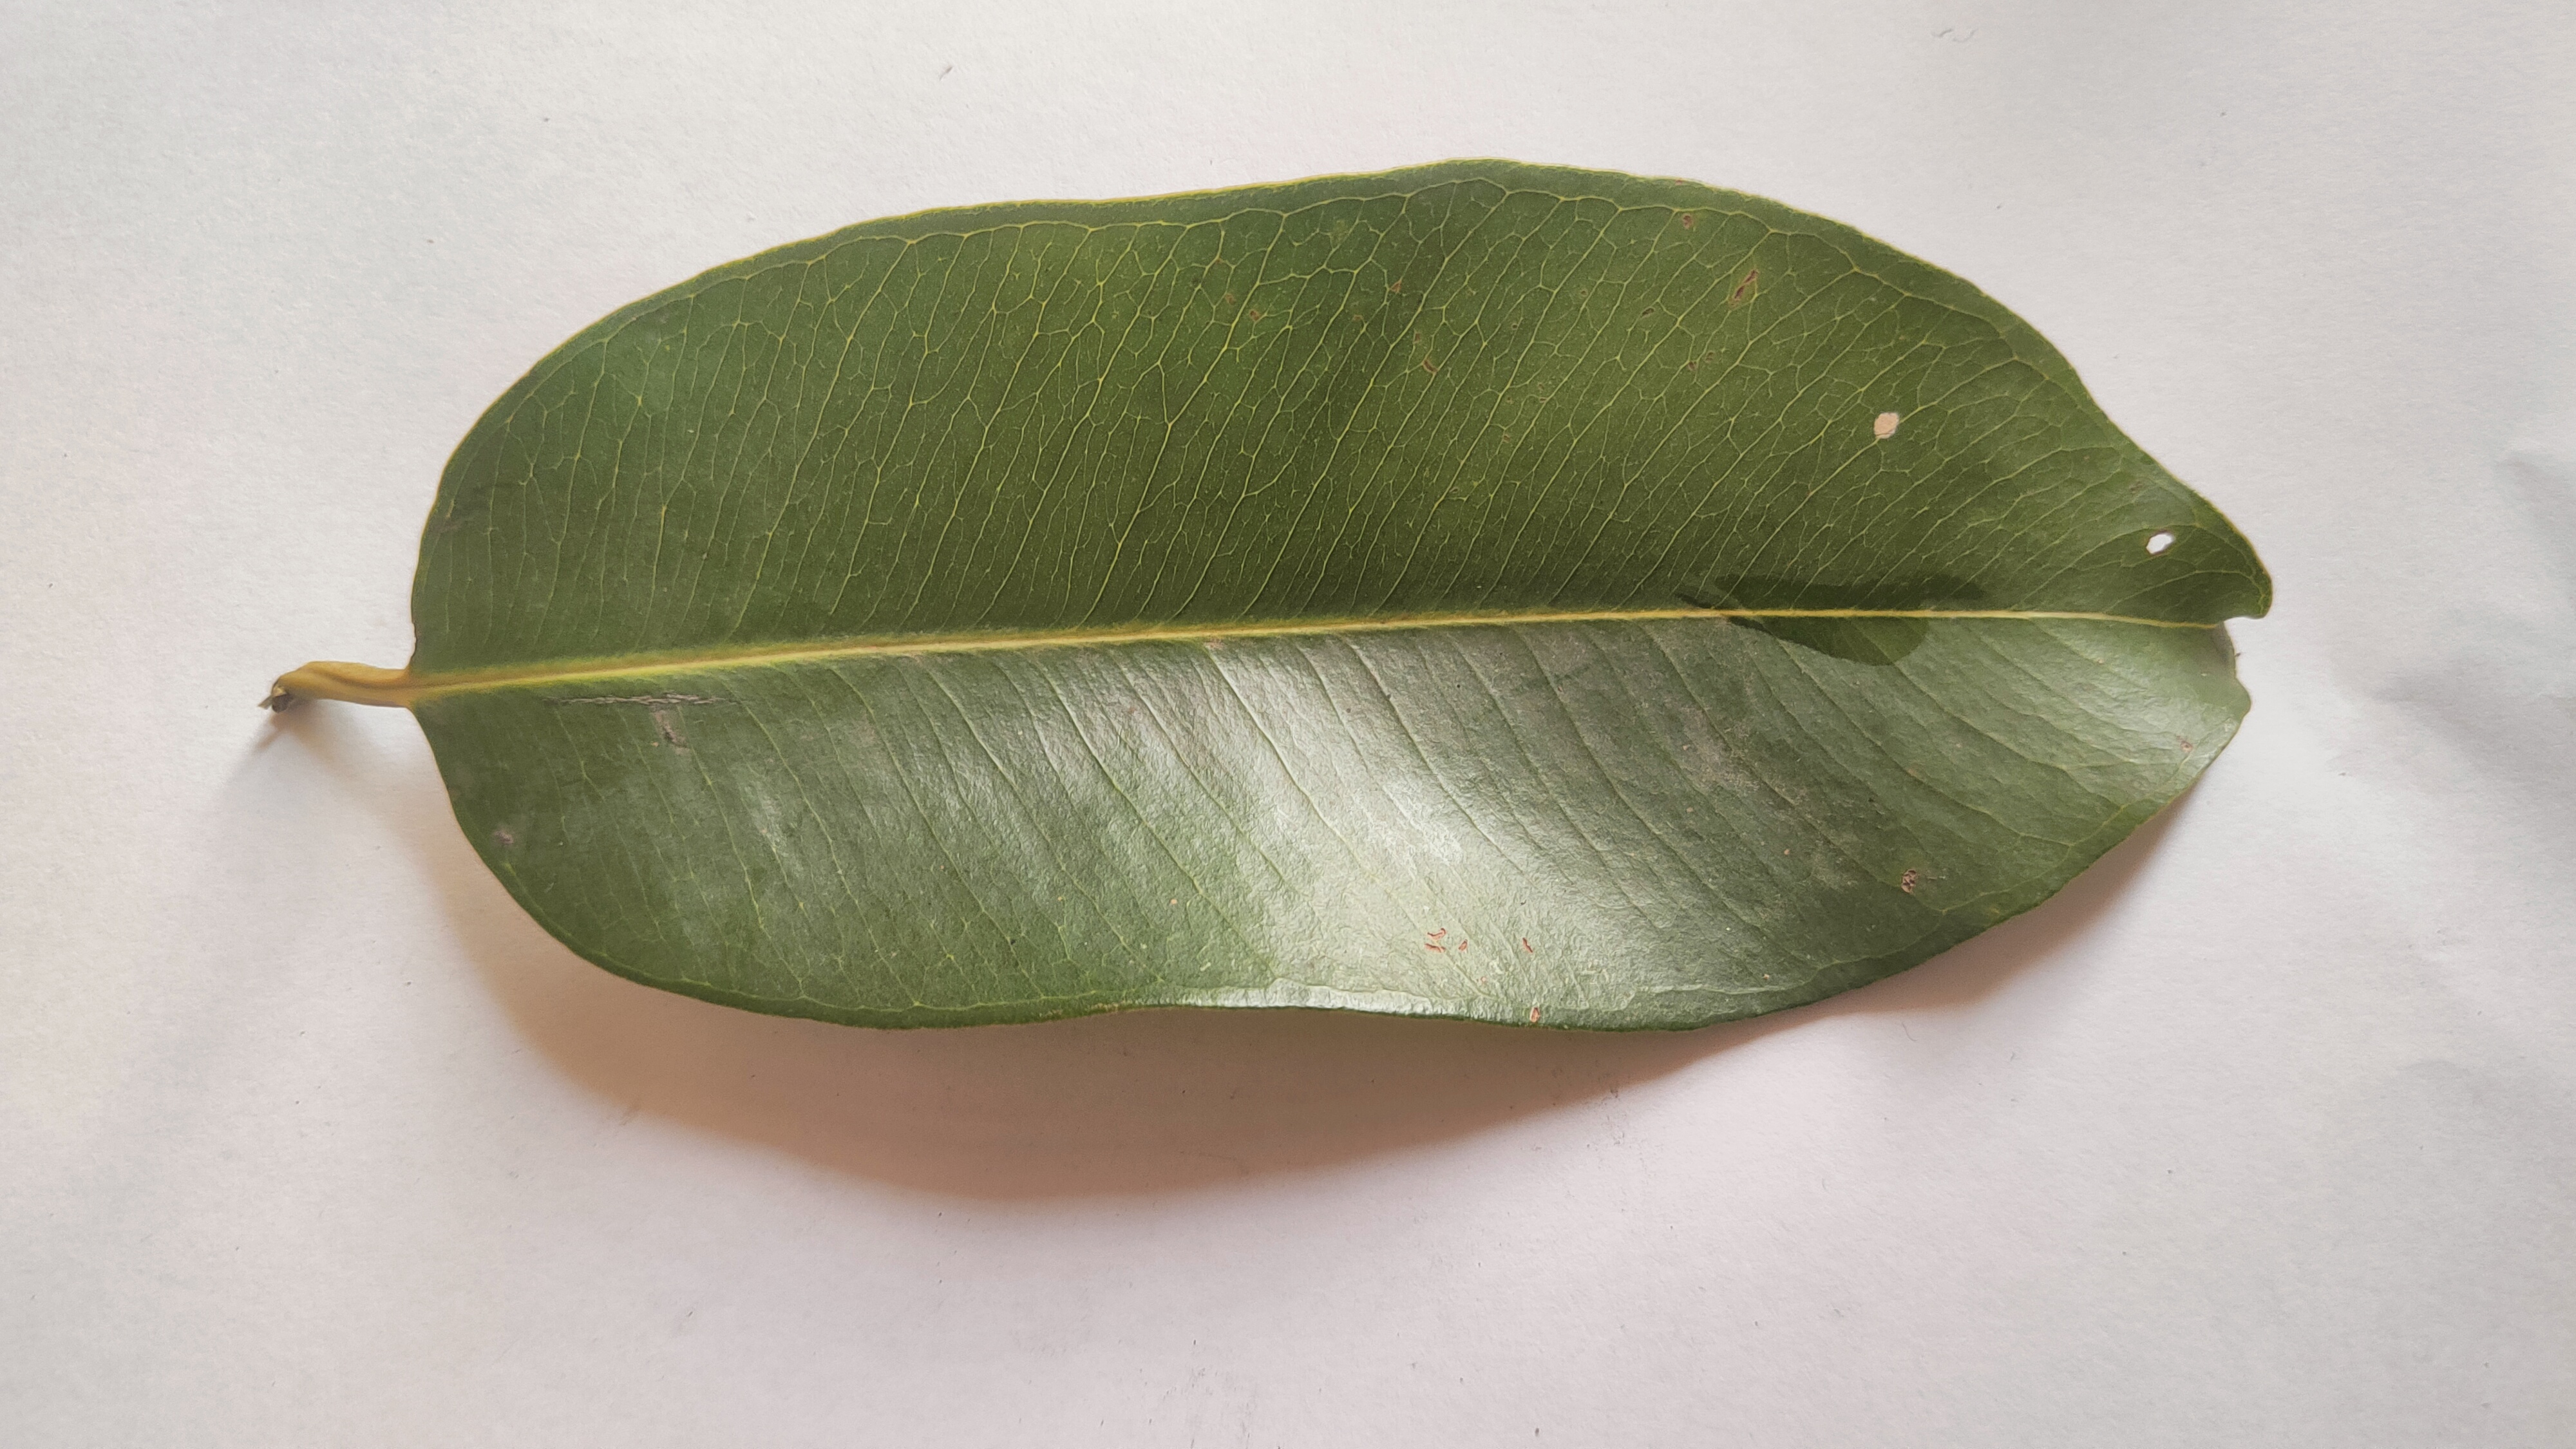
Leaf variety: Black plum